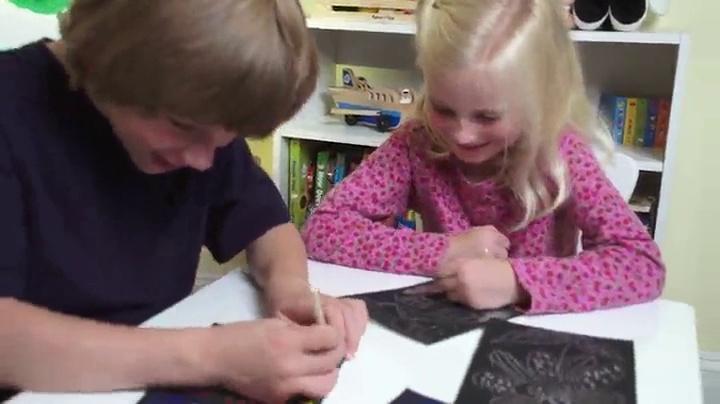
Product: Melissa & Doug Scratch Art Activity Kit - Sea Life (Great Gift for Girls and Boys - Best for 4, 5, 6, 7, 8 Year Olds and Up)
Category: Toys & Games | Arts & Crafts | Craft Kits
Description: Includes 2 silver holographic and 2 multicolor holographic Scratch Art boards, plus wooden stylus, stencil sheet, and instructions.
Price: $4.99
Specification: ProductDimensions:10x1.5x6.2inches|ItemWeight:2.4ounces|ShippingWeight:2.4ounces(Viewshippingratesandpolicies)|DomesticShipping:ItemcanbeshippedwithinU.S.|InternationalShipping:ThisitemcanbeshippedtoselectcountriesoutsideoftheU.S.LearnMore|ASIN:B001EVMYEO|Itemmodelnumber:5918|Manufacturerrecommendedage:4-15years